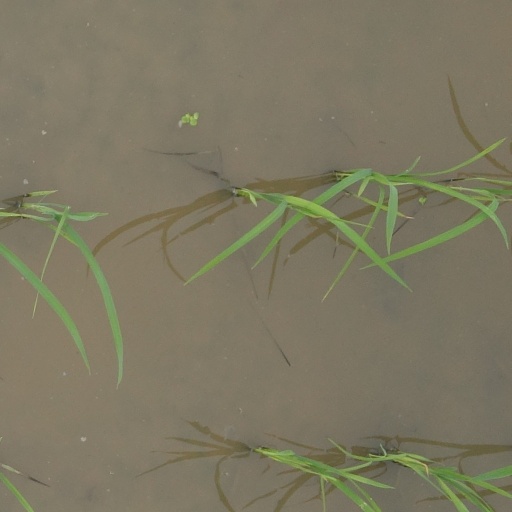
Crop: rice